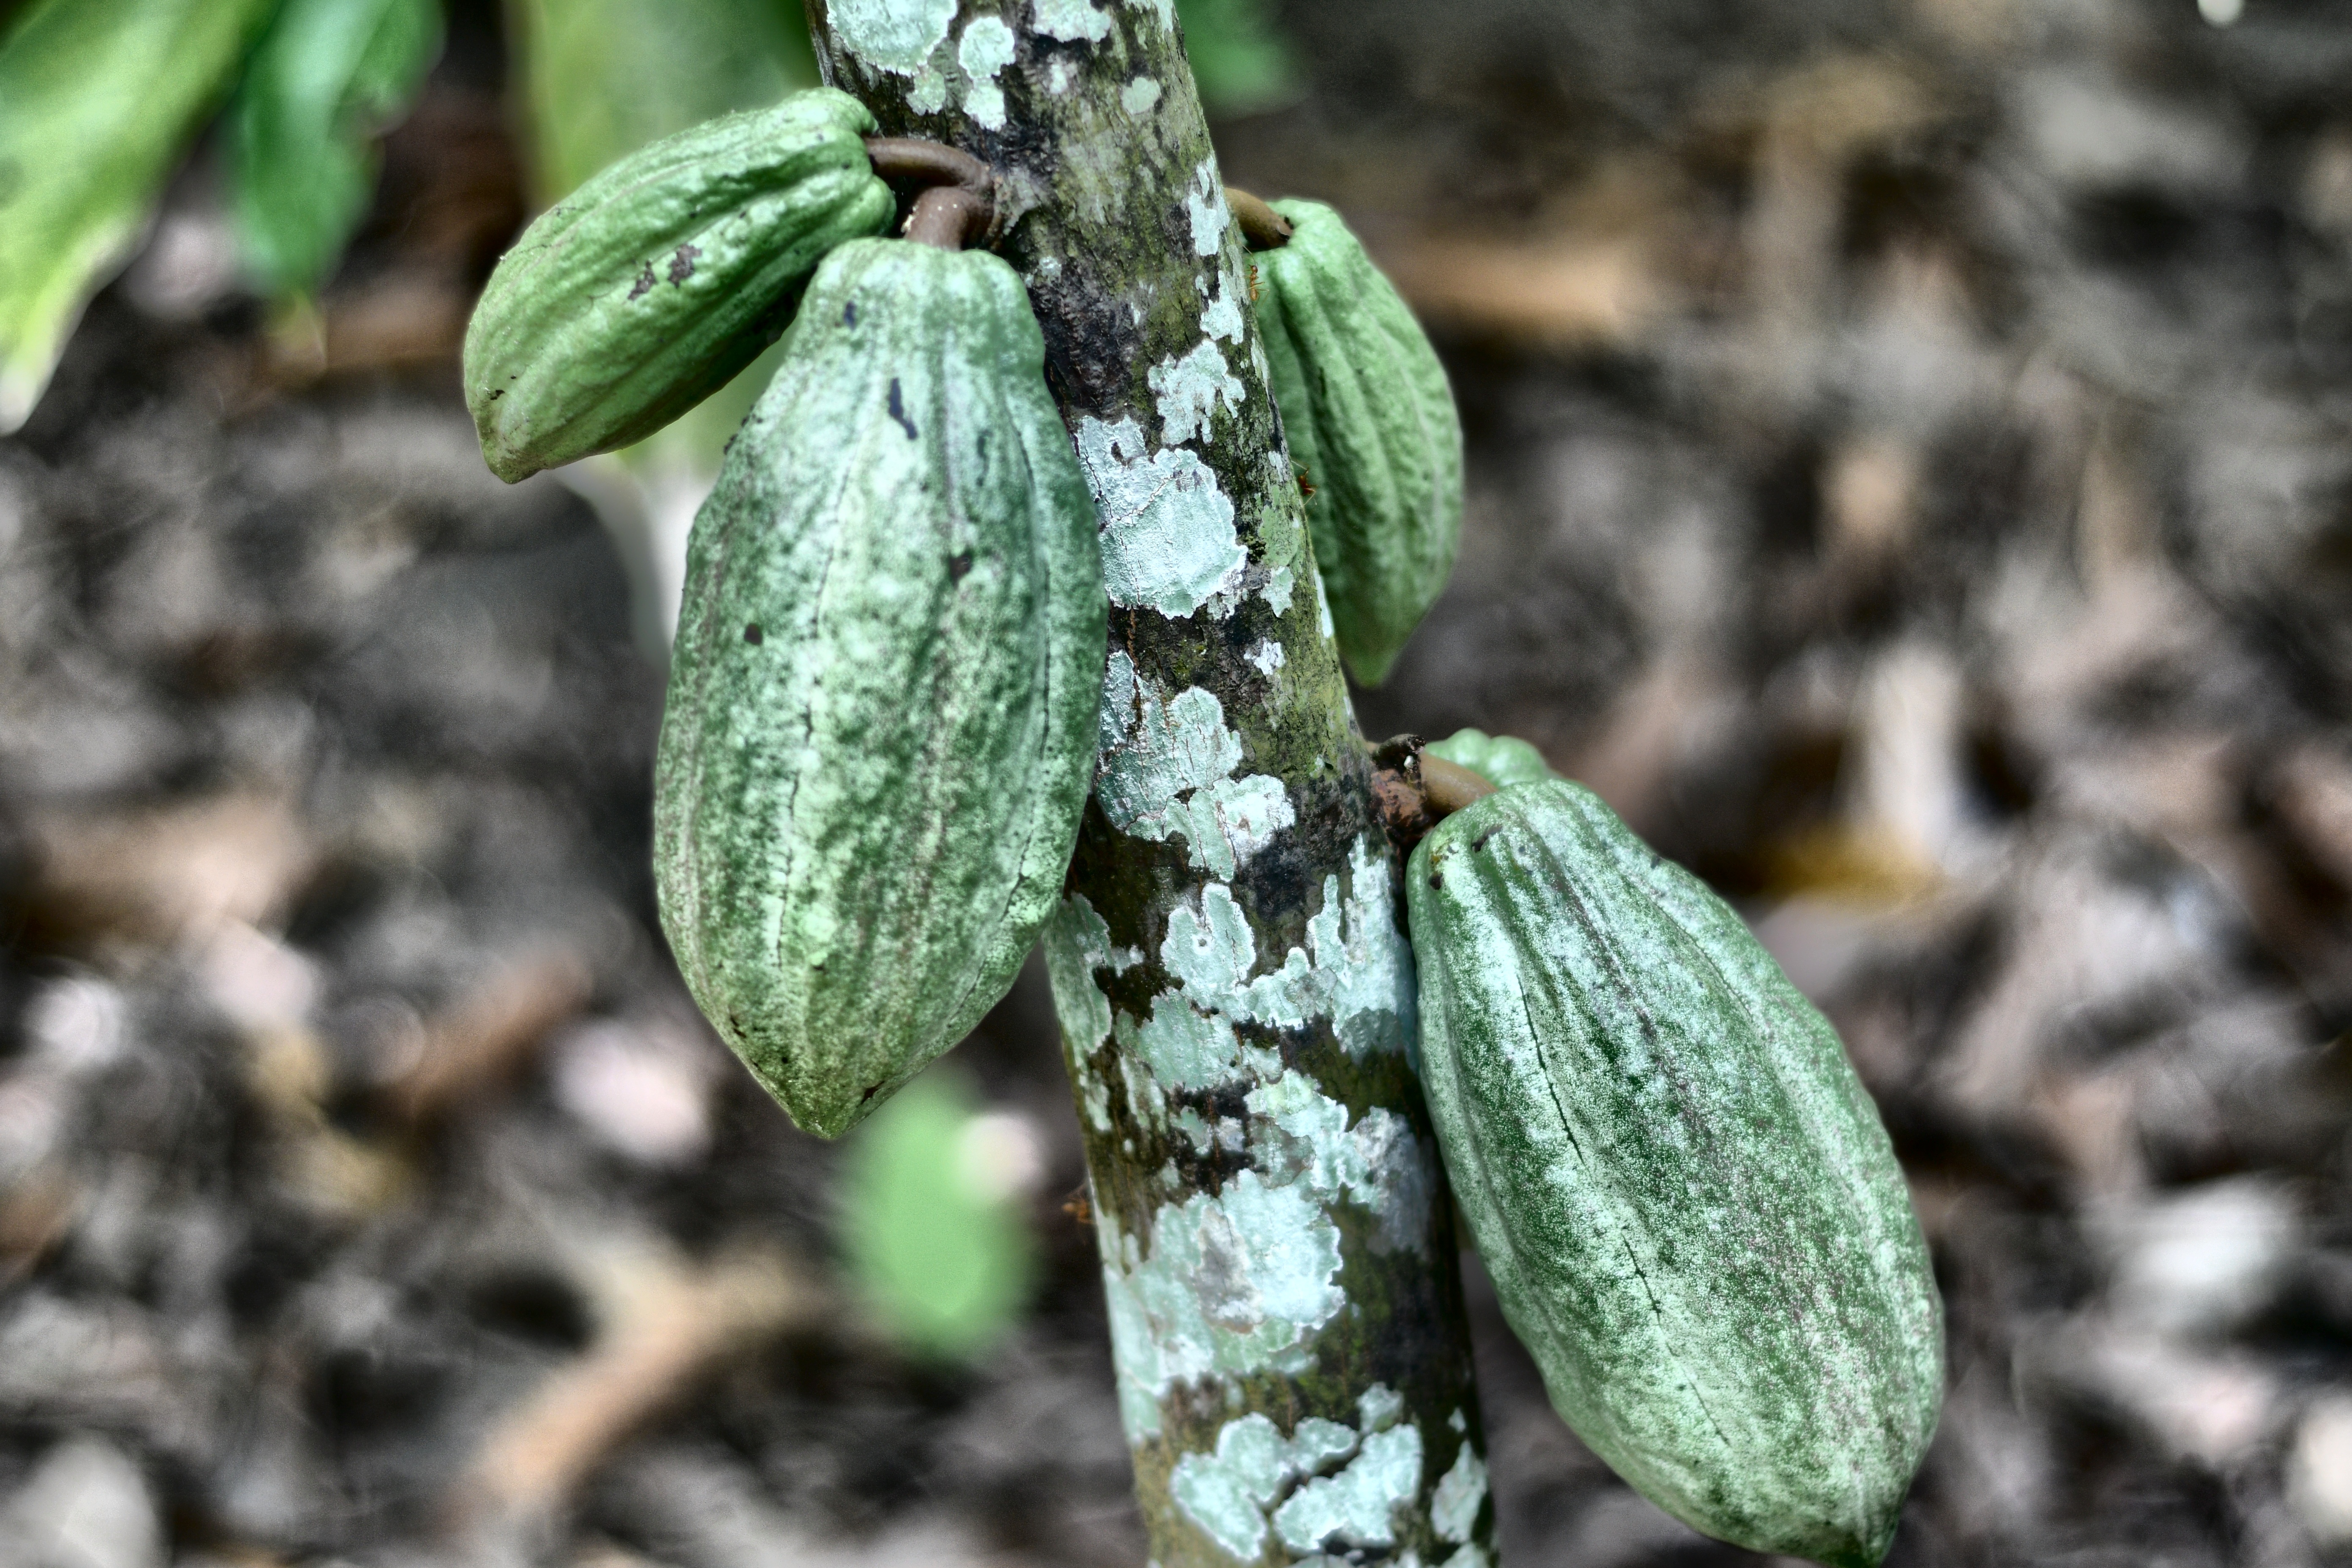
Maturity: unmature
Variety: Amelonado